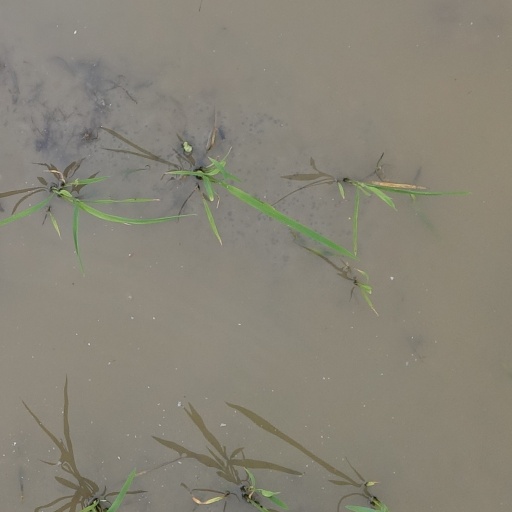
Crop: rice